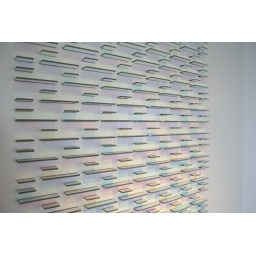
A lot of the artwork in the blue fin building is based around light patterns. Kind cool